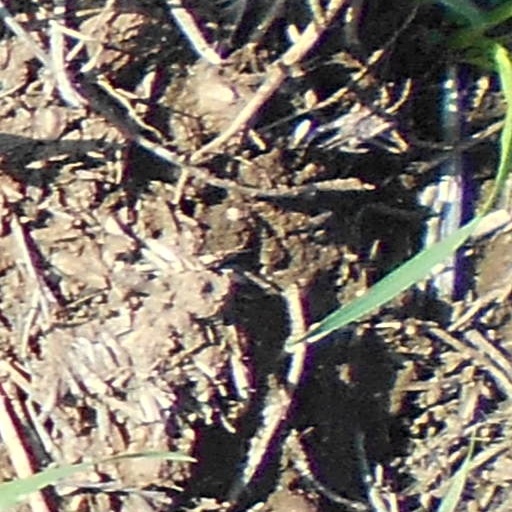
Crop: wheat